New Zealand Wars

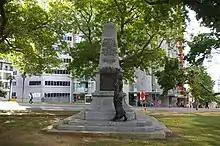
New Zealand Wars Memorial in Symonds Street, Auckland. The bronze statue at the base of the memorial is Zealandia.

For a long time, the modern "pā" effectively neutralised the overwhelming disparity in numbers and armaments. At Ōhaeawai Pā in 1845, at Rangiriri in 1863 and again at Gate Pā in 1864, British and colonial forces discovered that frontal attacks on a defended "pā" were extremely costly. At Gate Pā, during the 1864 Tauranga Campaign, Māori withstood a day-long bombardment in their underground shelters and trenches. The palisade destroyed, the British troops rushed the "pā", whereupon Māori fired on them from hidden trenches, killing 38 and injuring many more in the most costly battle for the Pākehā of the New Zealand Wars. The troops retired and Māori abandoned the "pā".